Jean-Baptiste Berré

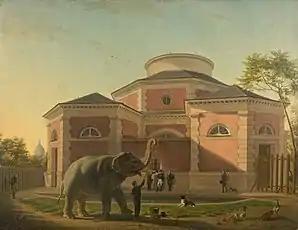
"The elephant of the Royal Garden"

Berré painted still lifes, landscapes and animals. His works were appreciated for their finish and the perfection of their execution.